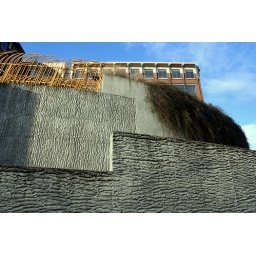
A curved exterior staircase at the back of the King Street Center office building near the train station and Quest Field.